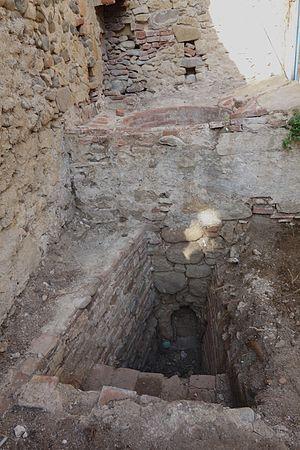
Calonge (Carrer Enric Lluís Roura), Catalogne: Escalier vers le four en dessous d'une ""perola"", endroit où l'on bouillait le liège avant de le tailler